February 2013 North American blizzard

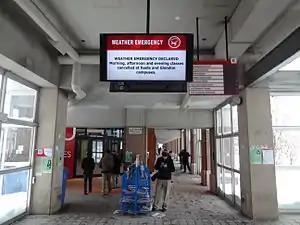
Winter storm warning at York University.

Environment Canada issued winter storm warnings for much of Ontario, while Toronto issued an extreme weather alert ahead of the storm. Several universities and colleges closed throughout Southern Ontario. Many flights were canceled in the region and Greyhound canceled bus service to New York. In the Maritimes, blizzard warnings were in effect for parts of New Brunswick and all of Nova Scotia and Prince Edward Island, with more than possible.